Samuli Aro

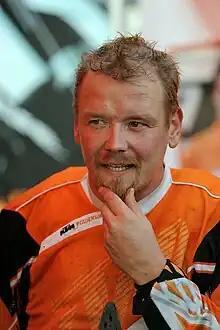
Aro at the final round of the 2010 Finnish Enduro Championship.

Samuli Aro (born 12 April 1975 in Järvenpää) is a Finnish enduro rider. He is a five-time World Enduro Champion and has also won the International Six Days Enduro (ISDE) World Trophy with Team Finland five times.